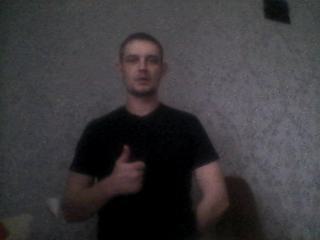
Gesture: like